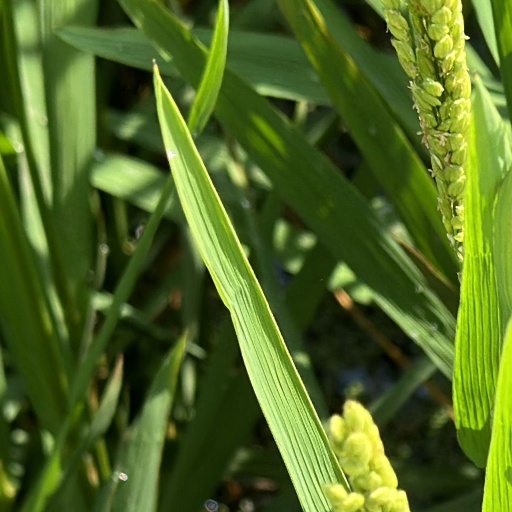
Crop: rice